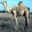
Label: camel